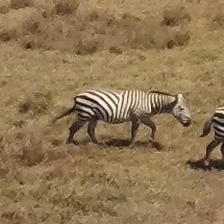
Pose orientation: right